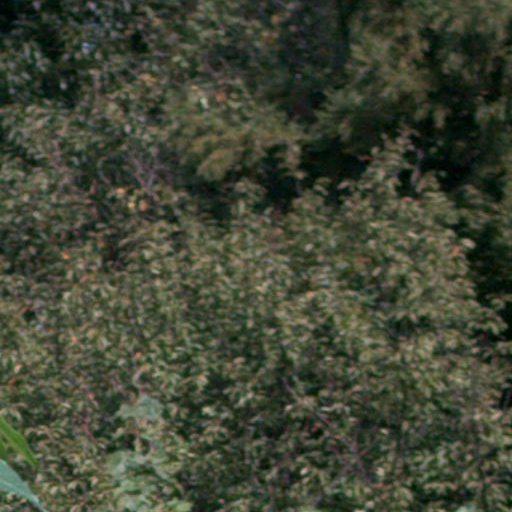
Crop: cassava